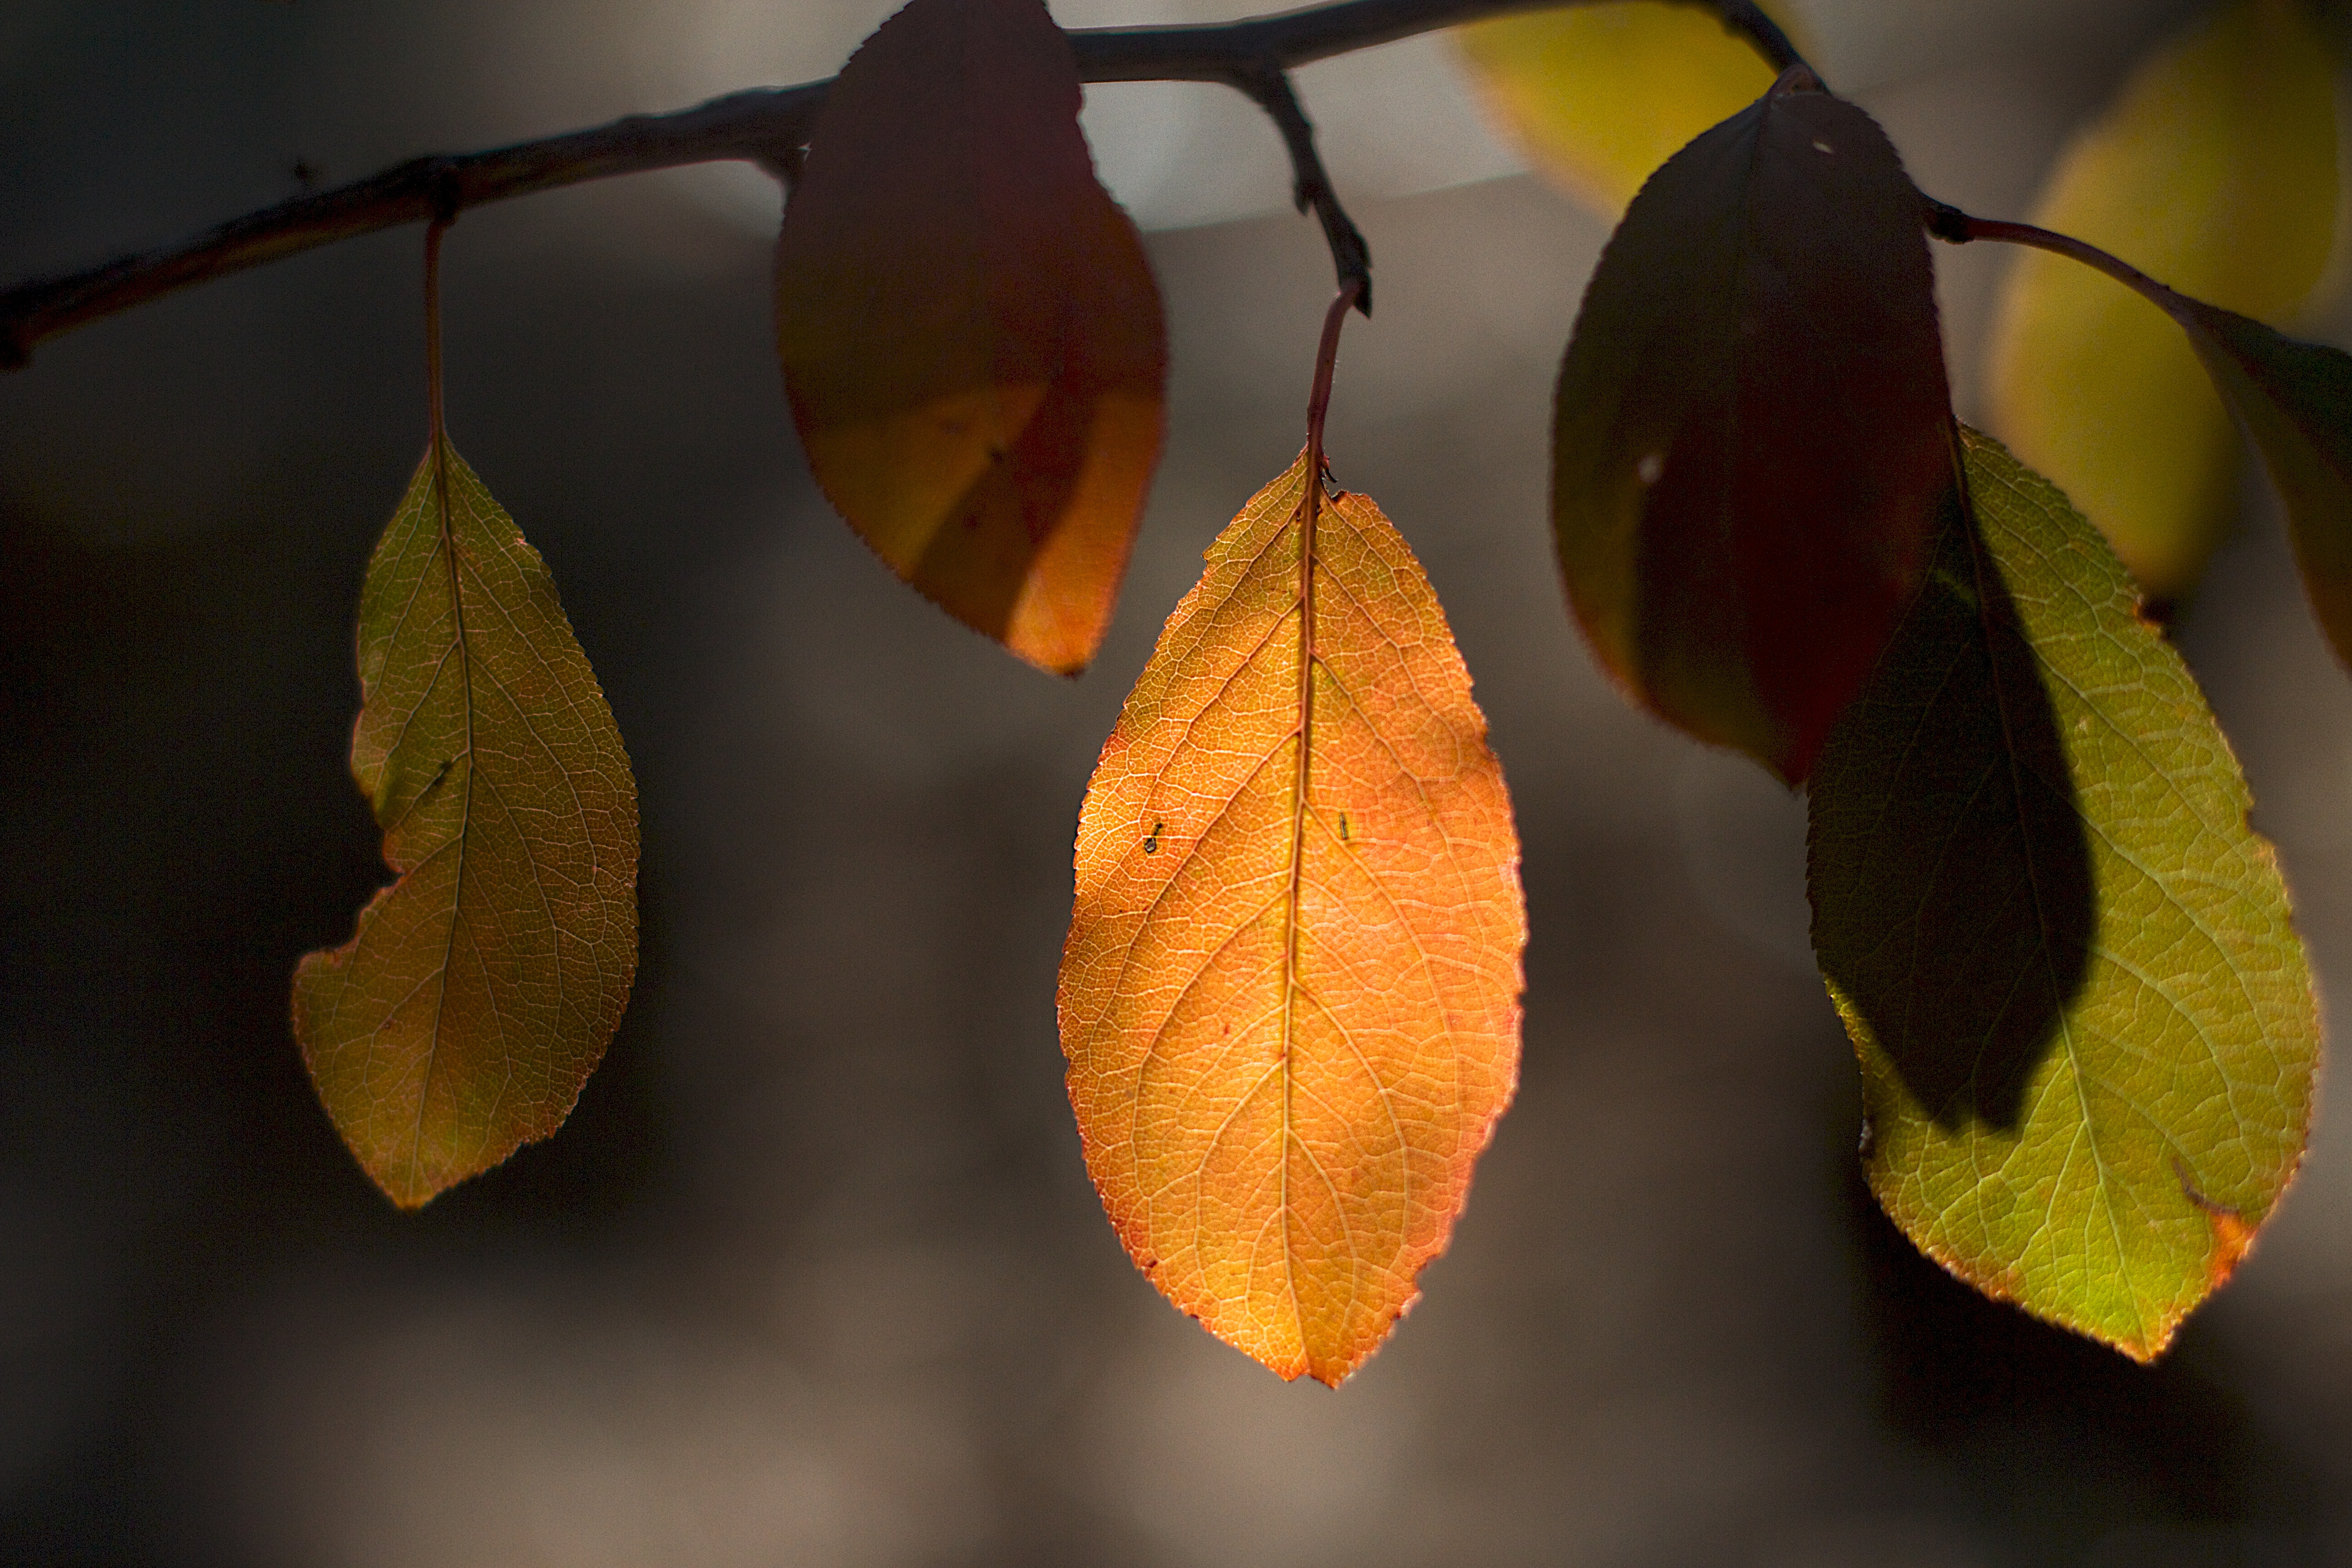
tree, branch, light, plant, photography, sunlight, leaf, flower, petal, produce, color, autumn, botany, yellow, flora, season, close up, macro photography, plant stem